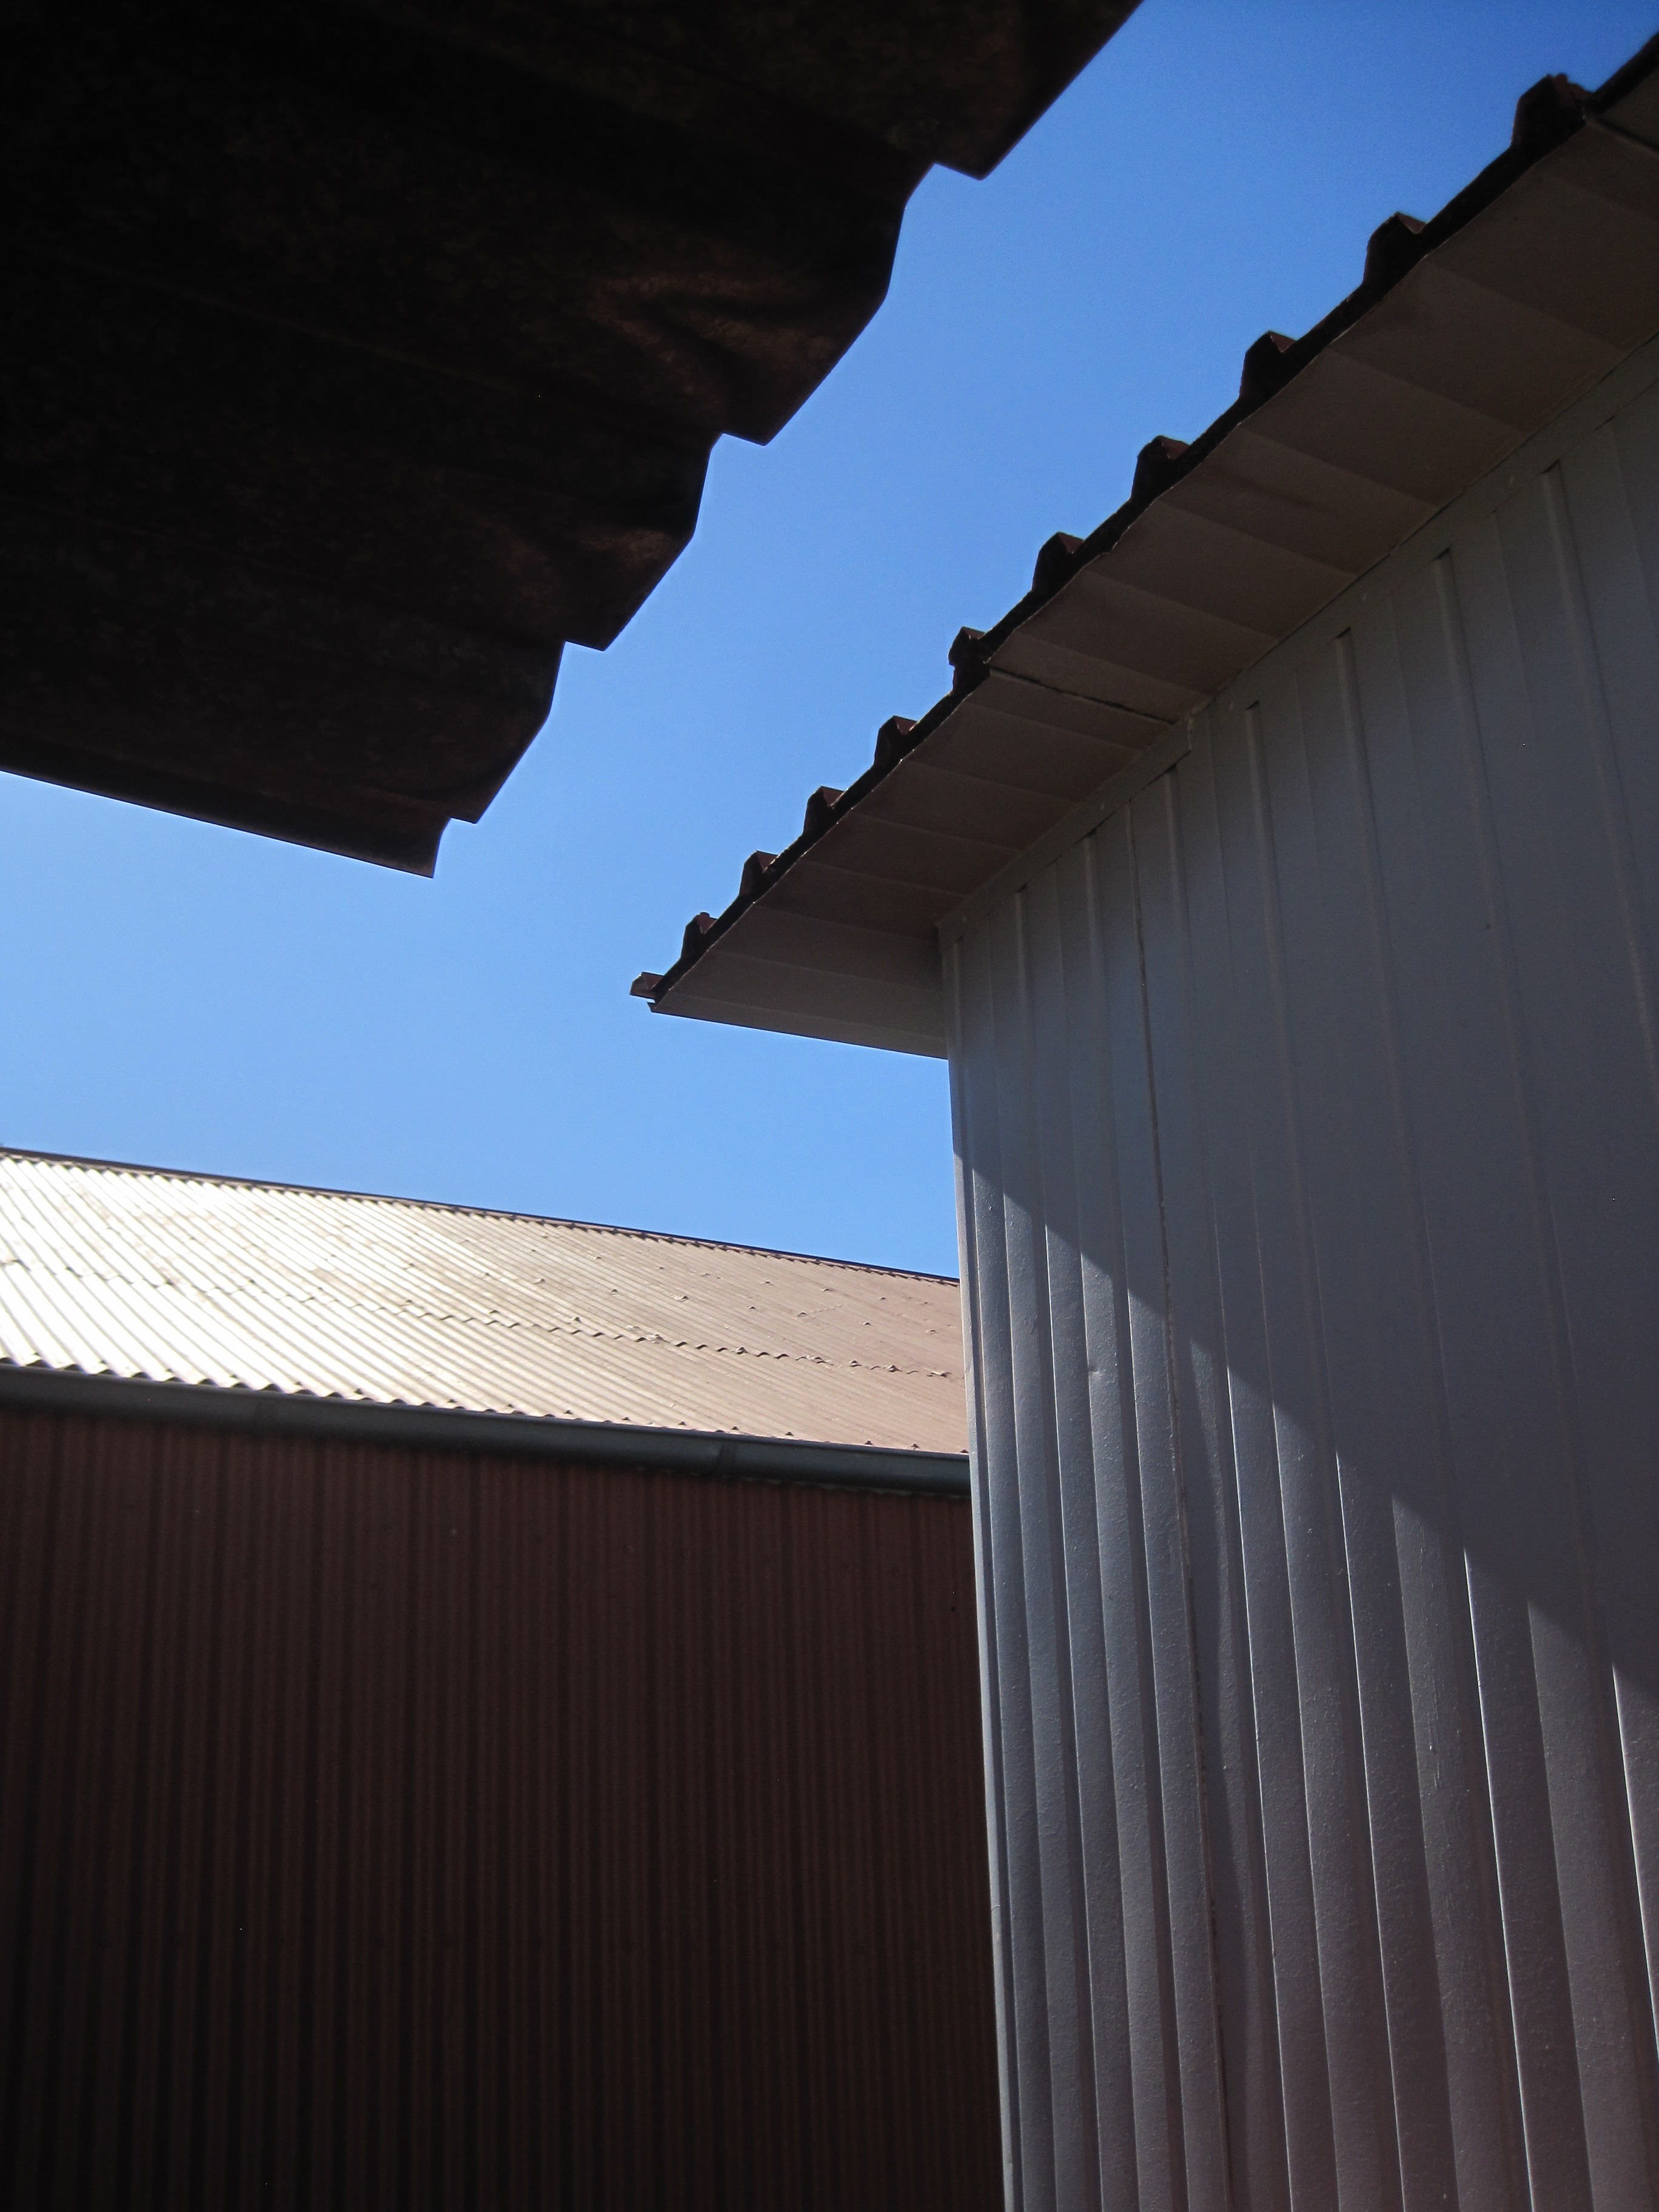
architecture, sky, wood, house, sunlight, texture, roof, wall, line, reflection, column, color, facade, blue, corrugated, material, blue sky, interior design, rooftops, underside, daylighting, sun and shade, rectangular dimensions